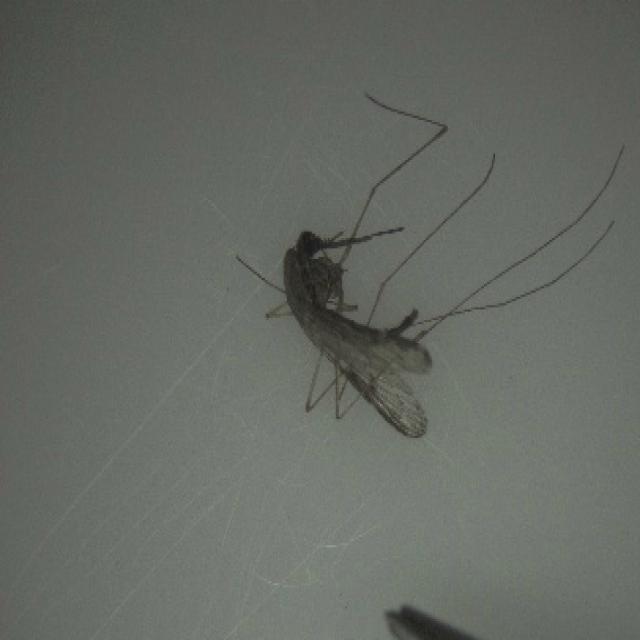
Species: anopheles_sinensis